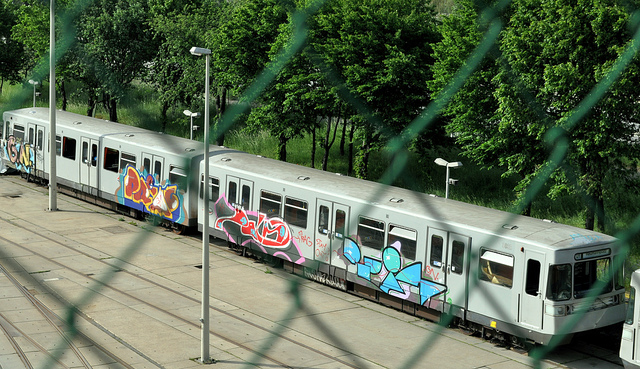
Train cars are brightly marked with the illegal graffiti.

A subway train covered in graffiti traveling past a bunch of green trees.

A passenger train painted with graffiti moving down a track.

a subway train with graffiti painted on the side